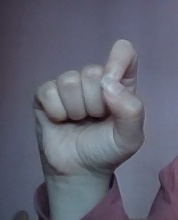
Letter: fa